Crisbecq Battery

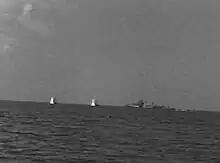
Two near misses from the shore batteries against USS "Corry".

The garrison, including the battery commander "Oberleutnant zur See" (navy lieutenant) Walter Ohmsen, consisted of three officers, 24 non-commissioned officers and 287 men of the "Kriegsmarine". The unit was subordinated to the "Marine-Artillerie-Abteilung" 260 (M.A.A. 260—260th Naval Coastal Artillery Battalion). The battery's personnel was further augmented by members of the 6./"Grenadier-Regiment" 919 (6th Company, 919th Grenadier Regiment) of the 709. "Infanterie-Division" (709th Infantry Division) for ground defense under the command of "Leutnant" Geissler, which brought the overall manpower of the battery close to 400 men.